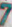
Number: 7